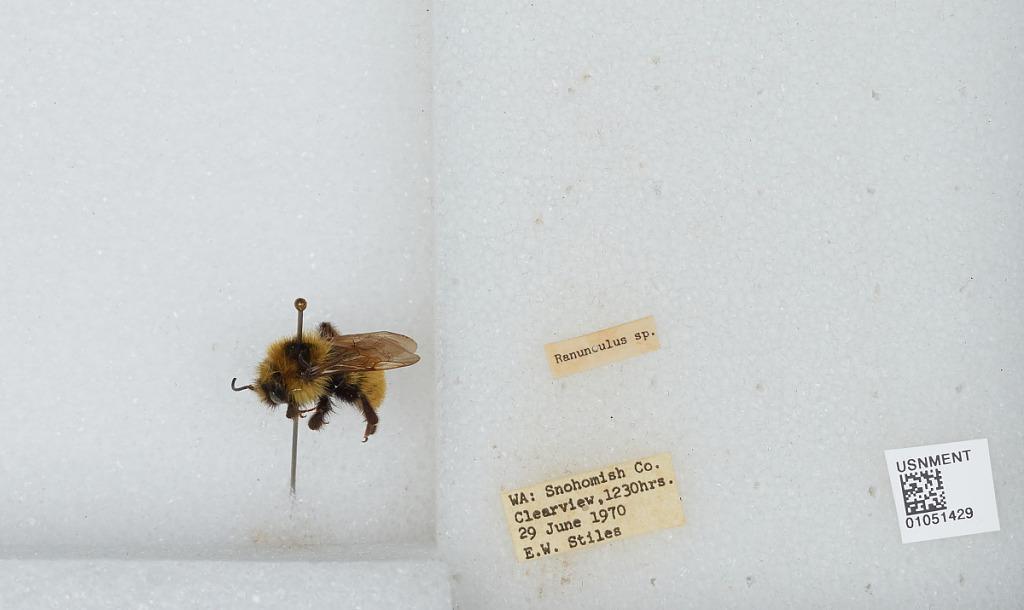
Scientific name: Bombus sp.
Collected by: E. Stiles
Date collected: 1970-6-29
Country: United States
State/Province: Washington
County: Snohomish
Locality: Clearview
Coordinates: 47.8292, -122.145